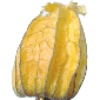
Label: physalis_with_husk